Jim Pattison

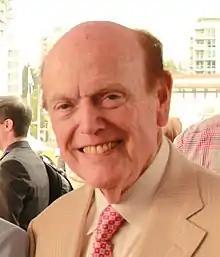
Pattison in 2015

James Allen Pattison (born October 1, 1928) is a Canadian business magnate and investor. He is based in Vancouver, British Columbia, where he holds the position of chief executive officer, chairman and sole owner of the Jim Pattison Group, Canada's second largest privately-held company, with more than 45,000 employees worldwide, and annual sales of $10.1 billion. The Group is active in 25 divisions, according to Forbes, including packaging, food, and forestry products.